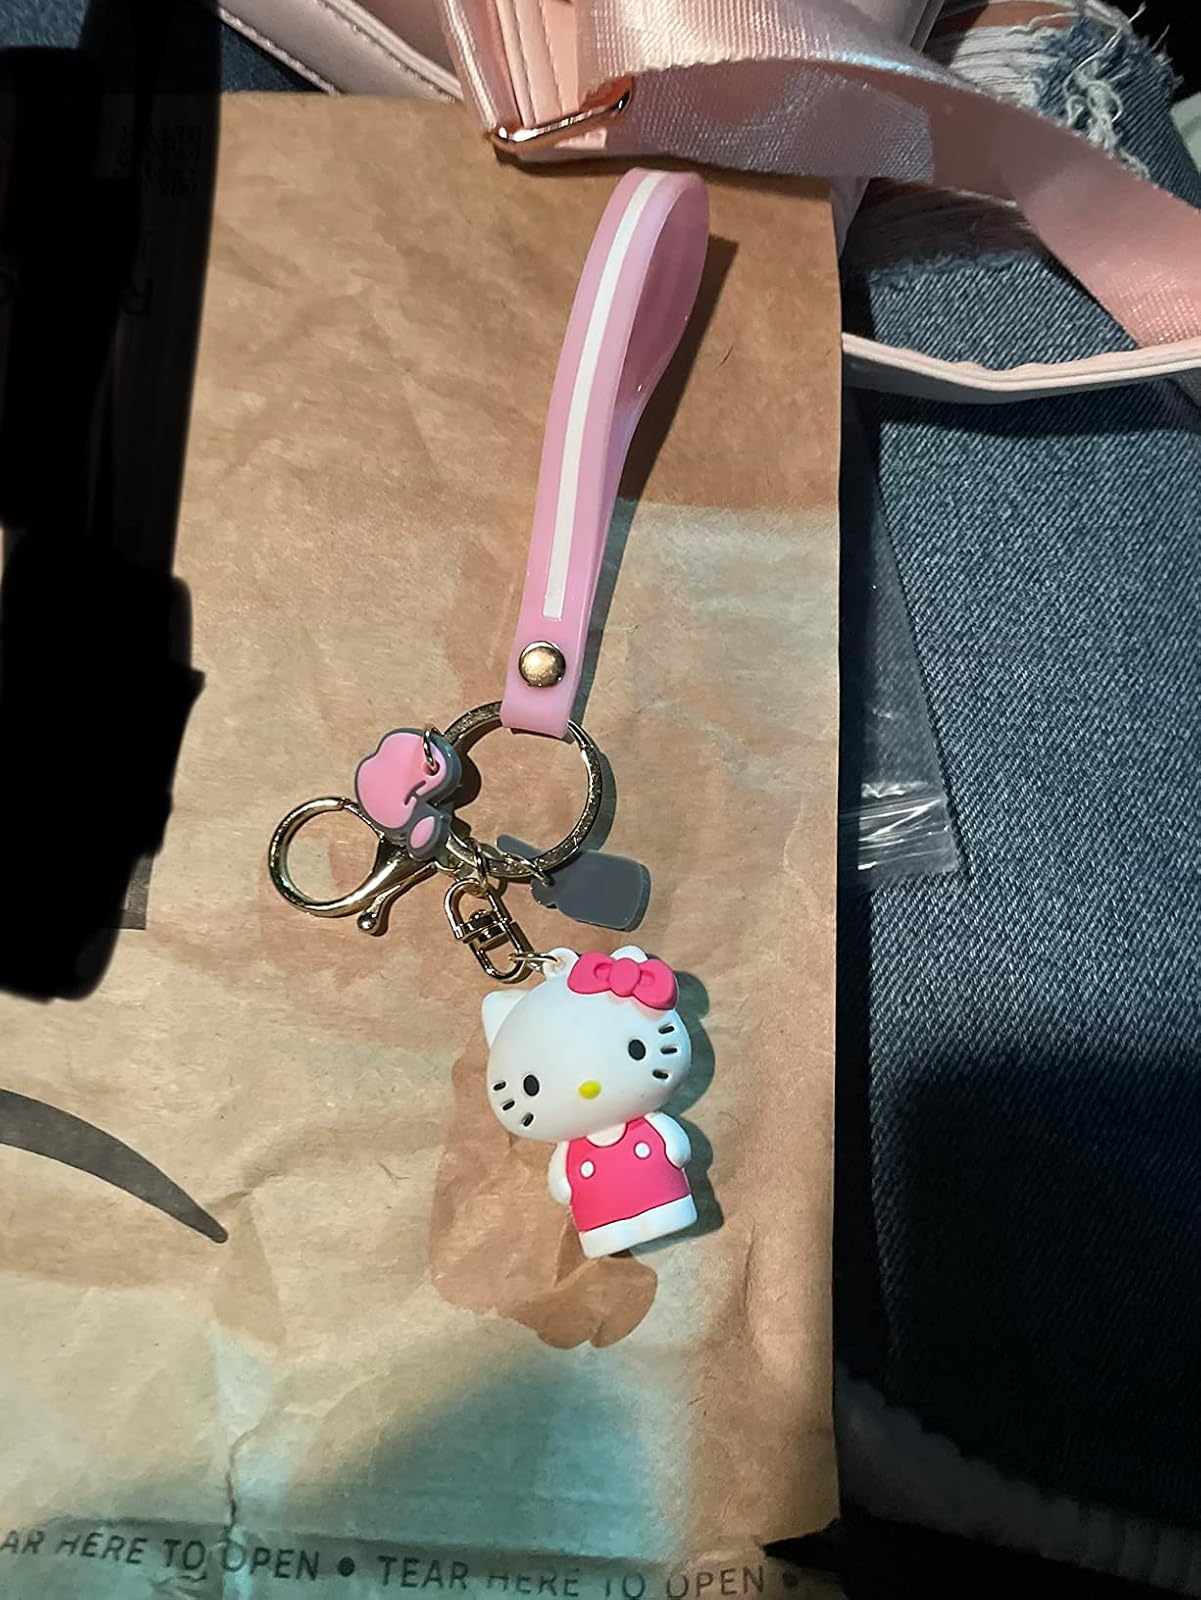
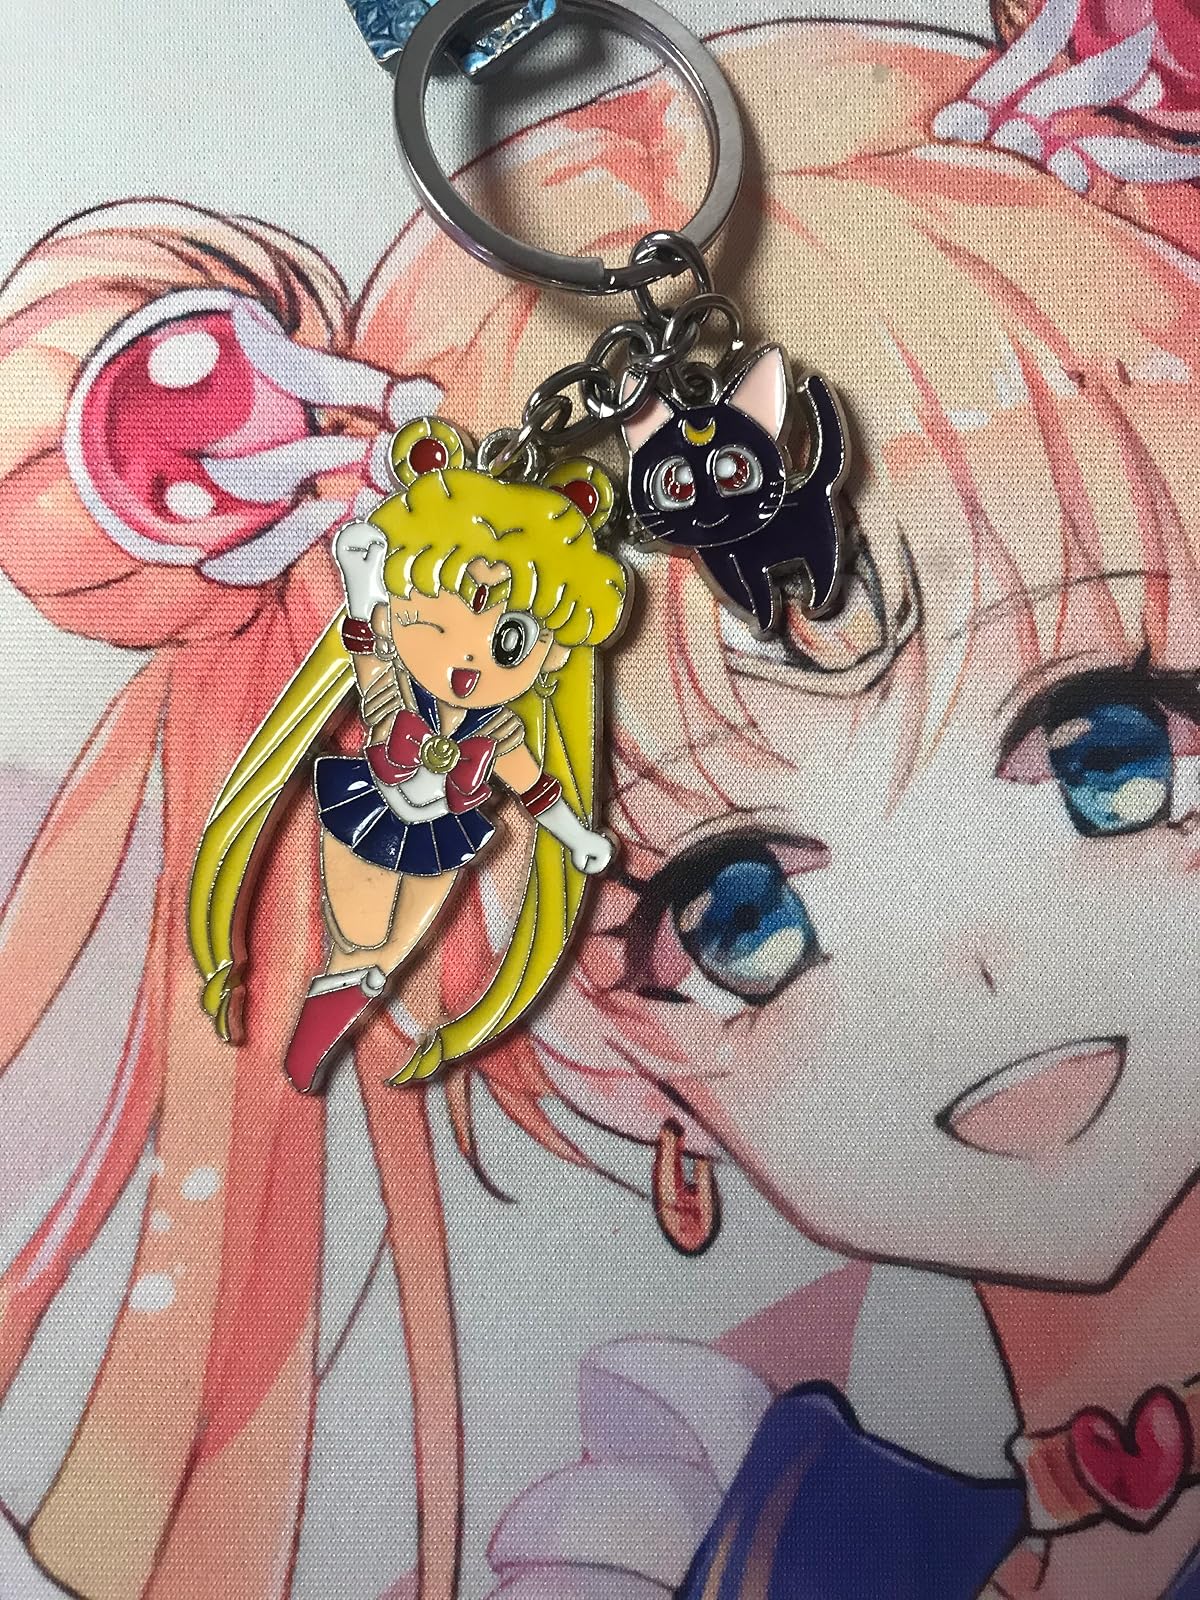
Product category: accessories_keychain
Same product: no